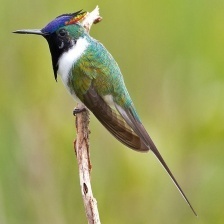
Species: HORNED SUNGEM
Scientific name: HELIACTIN BILOPHUS
ImageNet parent category: hummingbird